Shiwaku Islands

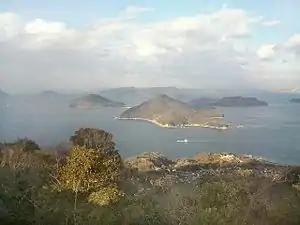
Shiwaku Islands

粟島, part of Mitoyo, populated. In Meiji 30 (1897), the National Mercantile Marine School was established here and subsequently many talented men were sent into the shipping industry.